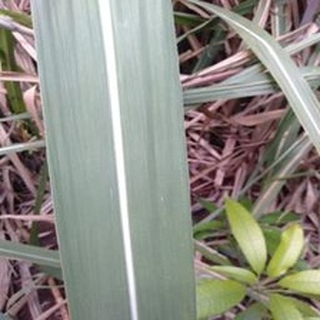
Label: healthy_sugarcane